Christian Schwarzer

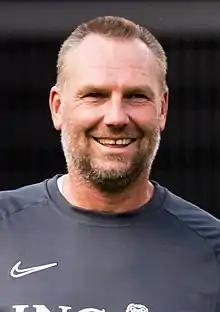
Schwarzer in 2019

Christian "Blacky" Schwarzer (born 23 October 1969) is a now-retired professional German handball player and present-day coach. As a member of the Germany men's national handball team, he won the world championship in 2007 and the silver medal at the 2004 Olympics.